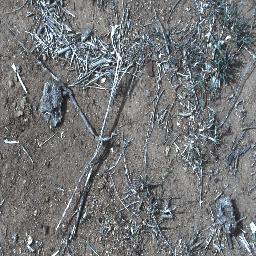
Label: negative